A1 (Croatia)

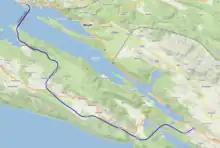
Pelješac bridge and new link roads

In April 2012, government of Bosnia-Herzegovina proposed a route in Neum area to connect Ploče and Dubrovnik while serving Neum. That entails branching of the A1 motorway west of Neum, one branch serving Neum and the other Dubrovnik. no decision was reached on the section of the A1 route.